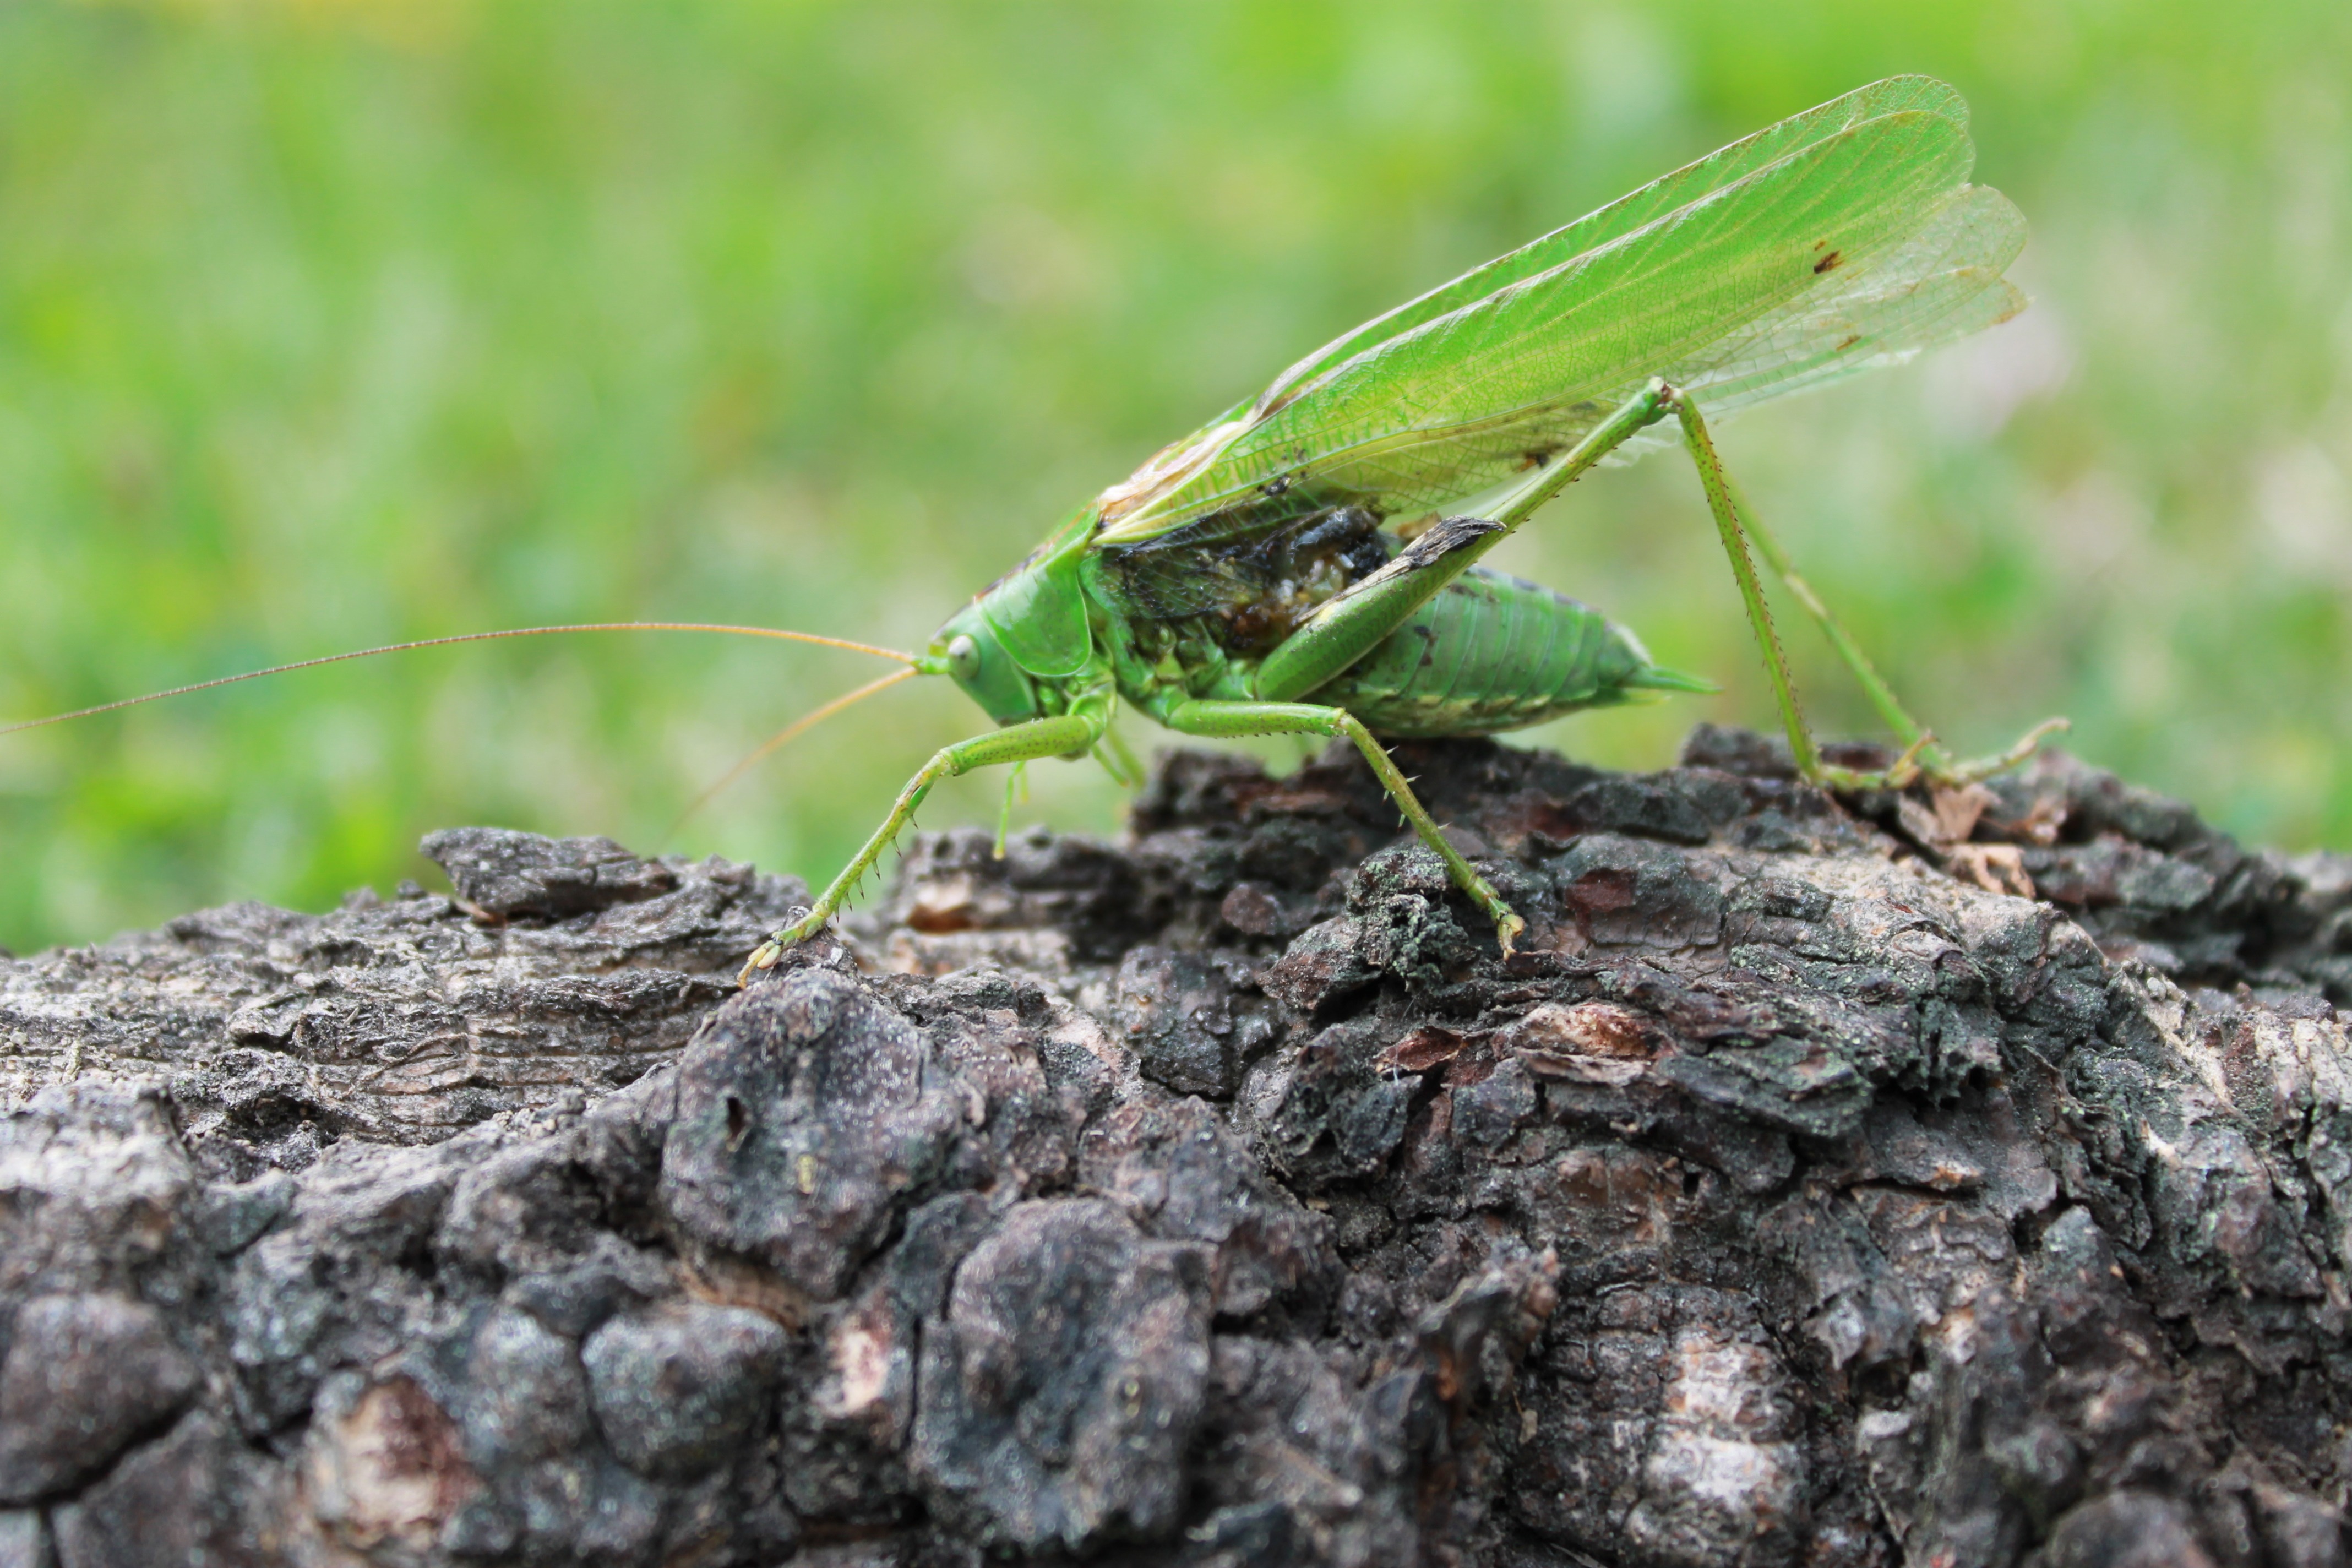
wood, insect, invertebrate, cricket, pest, grasshopper, macro photography, organism, arthropod, cricket like insect